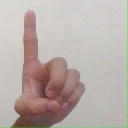
अक्षर: ड